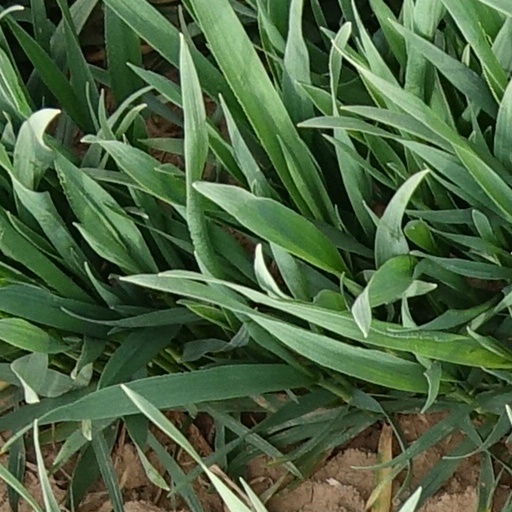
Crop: wheat